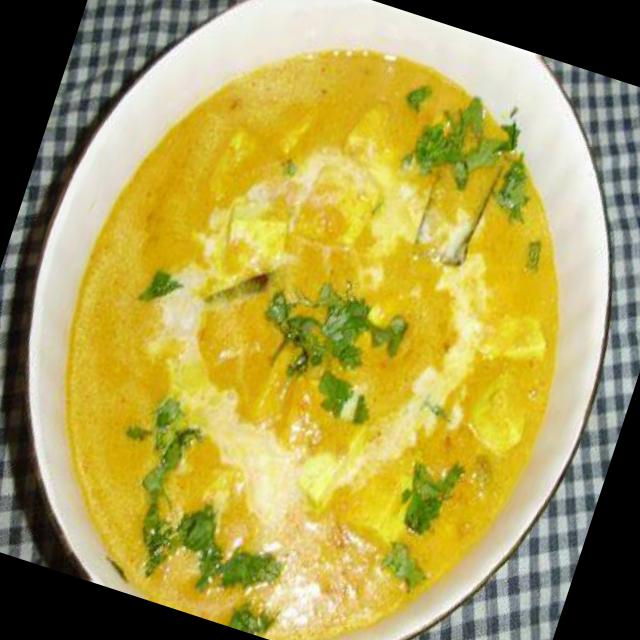
Dish: shahi_paneer